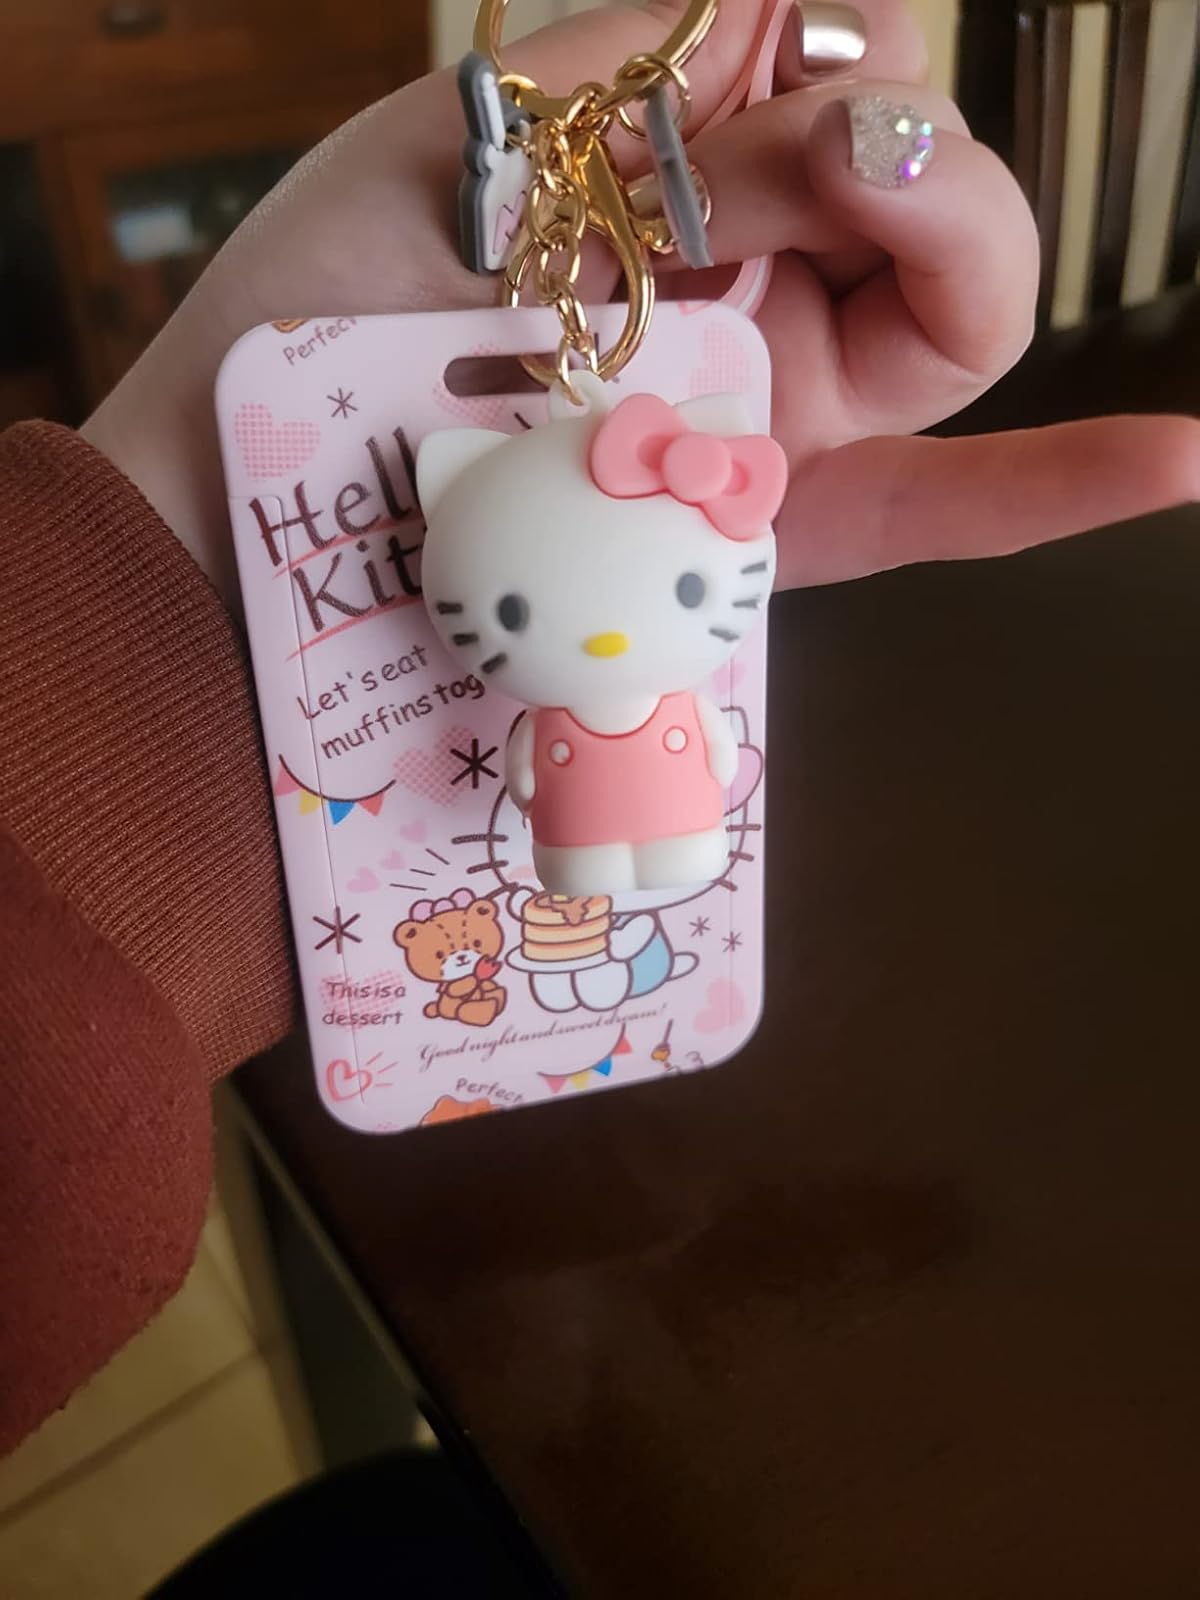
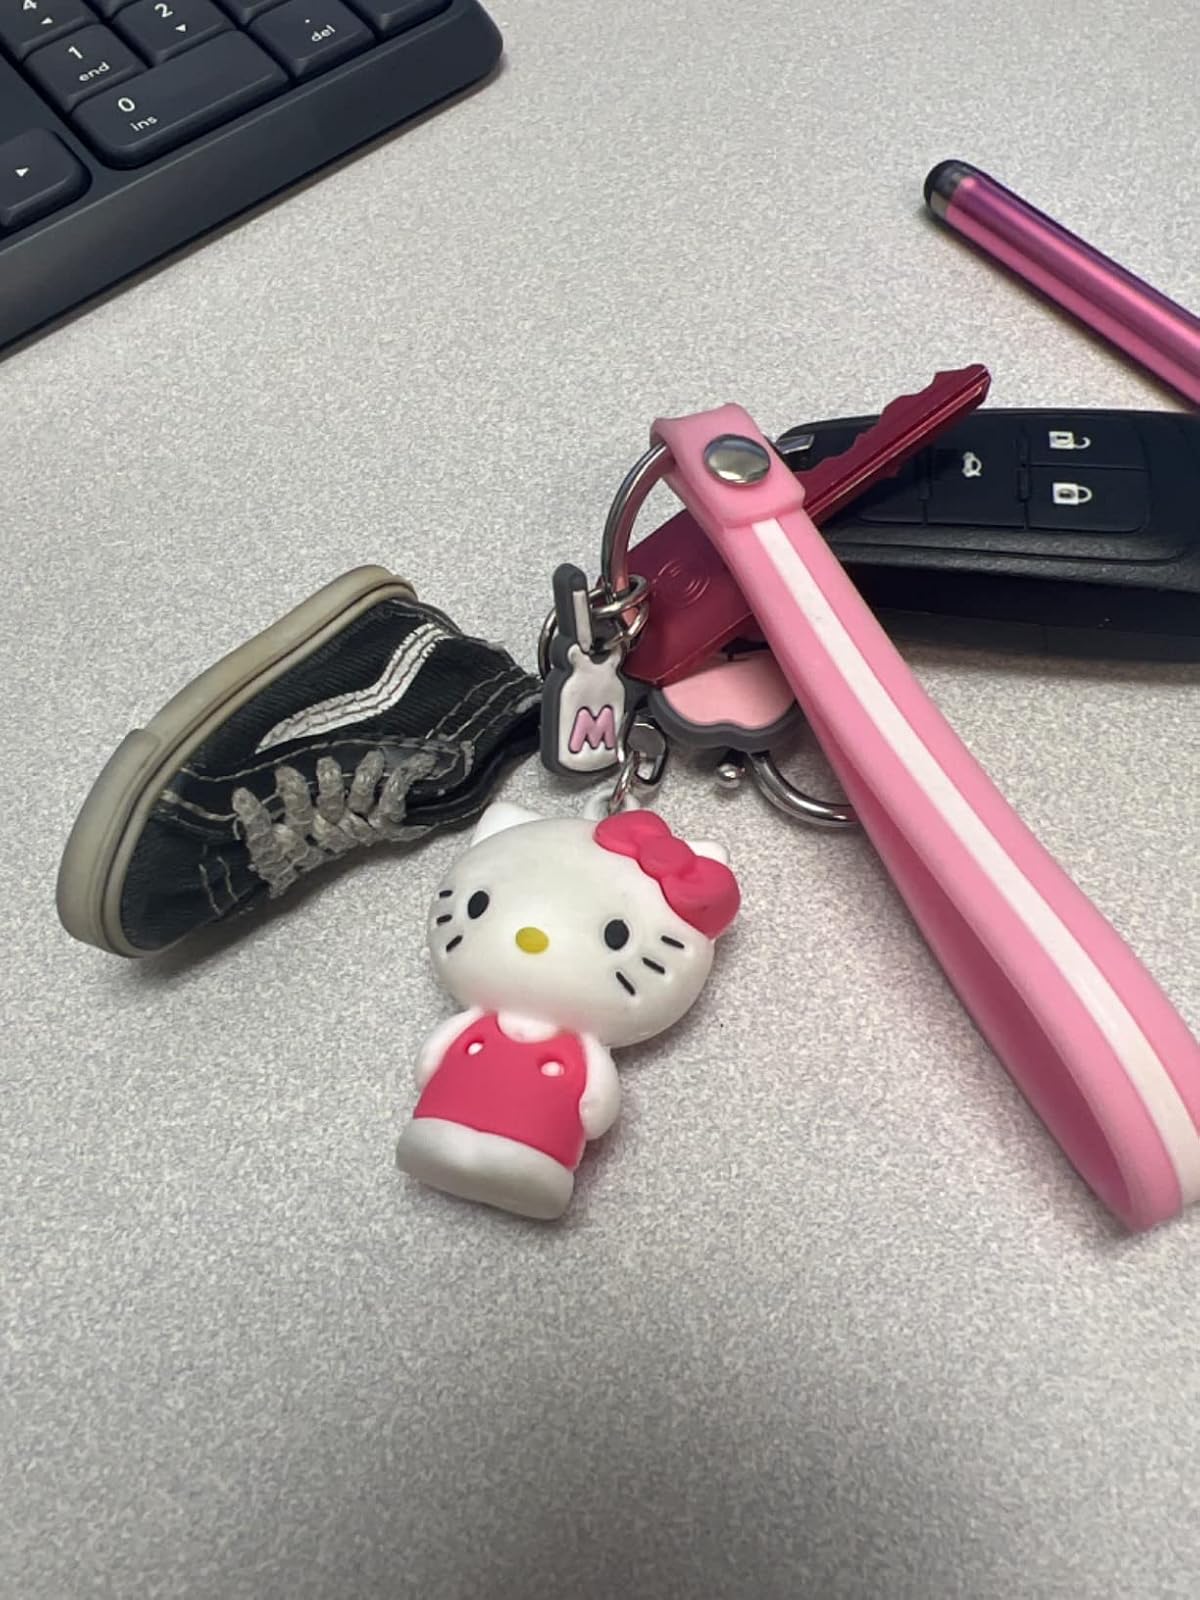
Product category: accessories_keychain
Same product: no